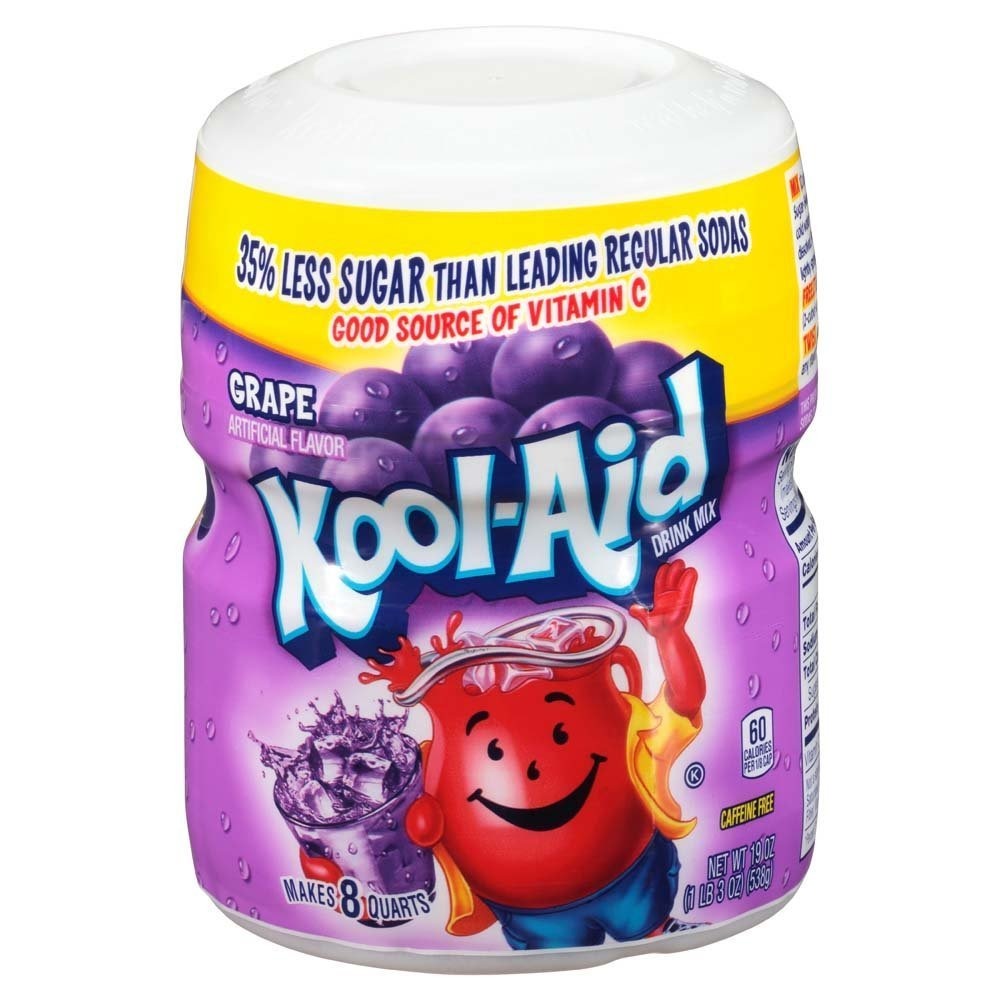
Item Name: Kool-Aid Caffeine Free Grape Sweetened Powdered Drink Mix 12 Count 19 oz Canisters
Bullet Point 1: One 19 oz canister of Kool-Aid Artificially Flavored Grape Powdered Drink Mix
Bullet Point 2: Kool-Aid Artificially Flavored Grape Powdered Drink Mix is a delicious way to stay hydrated
Bullet Point 3: Powdered drink mix makes it easy to prepare a tasty grape drink anywhere
Bullet Point 4: Bursting with refreshingly sweet grape flavor
Bullet Point 5: Drink mix contains 35% less sugar than leading regular sodas (This product 25 g. sugar; Leading regular sodas 40 g. sugar per 12 fl. oz. serving)
Bullet Point 6: Enjoy powdered drink mix at work or at home, or mix it in a bottle of water to take on-the-go
Bullet Point 7: Packaged in a resealable canister with an easy measure lid
Value: 228.0
Unit: Ounce

Price: 8.63